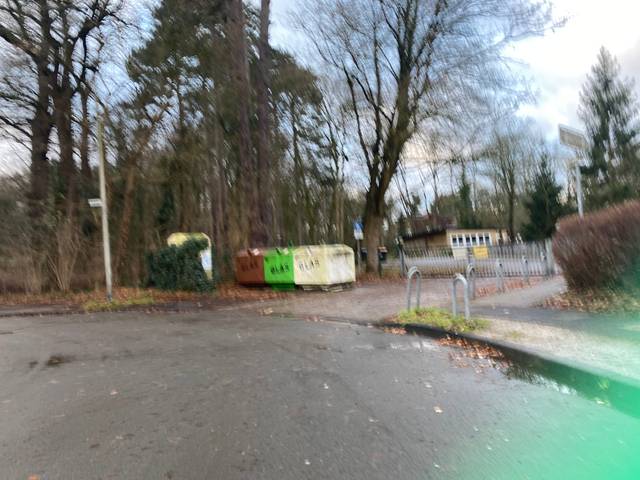
Region: Germany
Coordinates: 51.692, 7.851